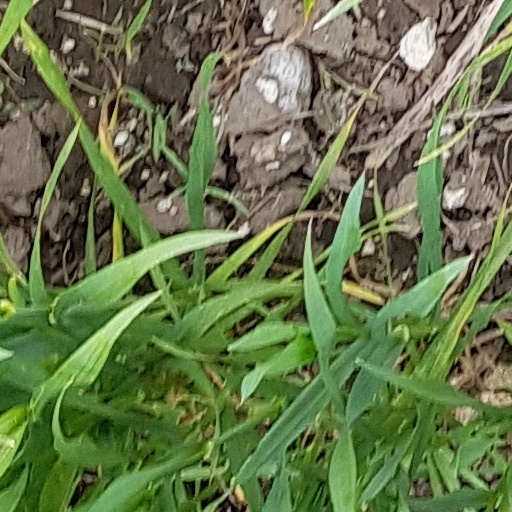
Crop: wheat